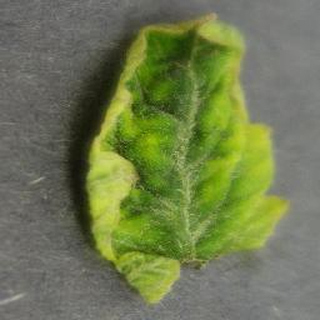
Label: tomato_yellow_leaf_curl_virus